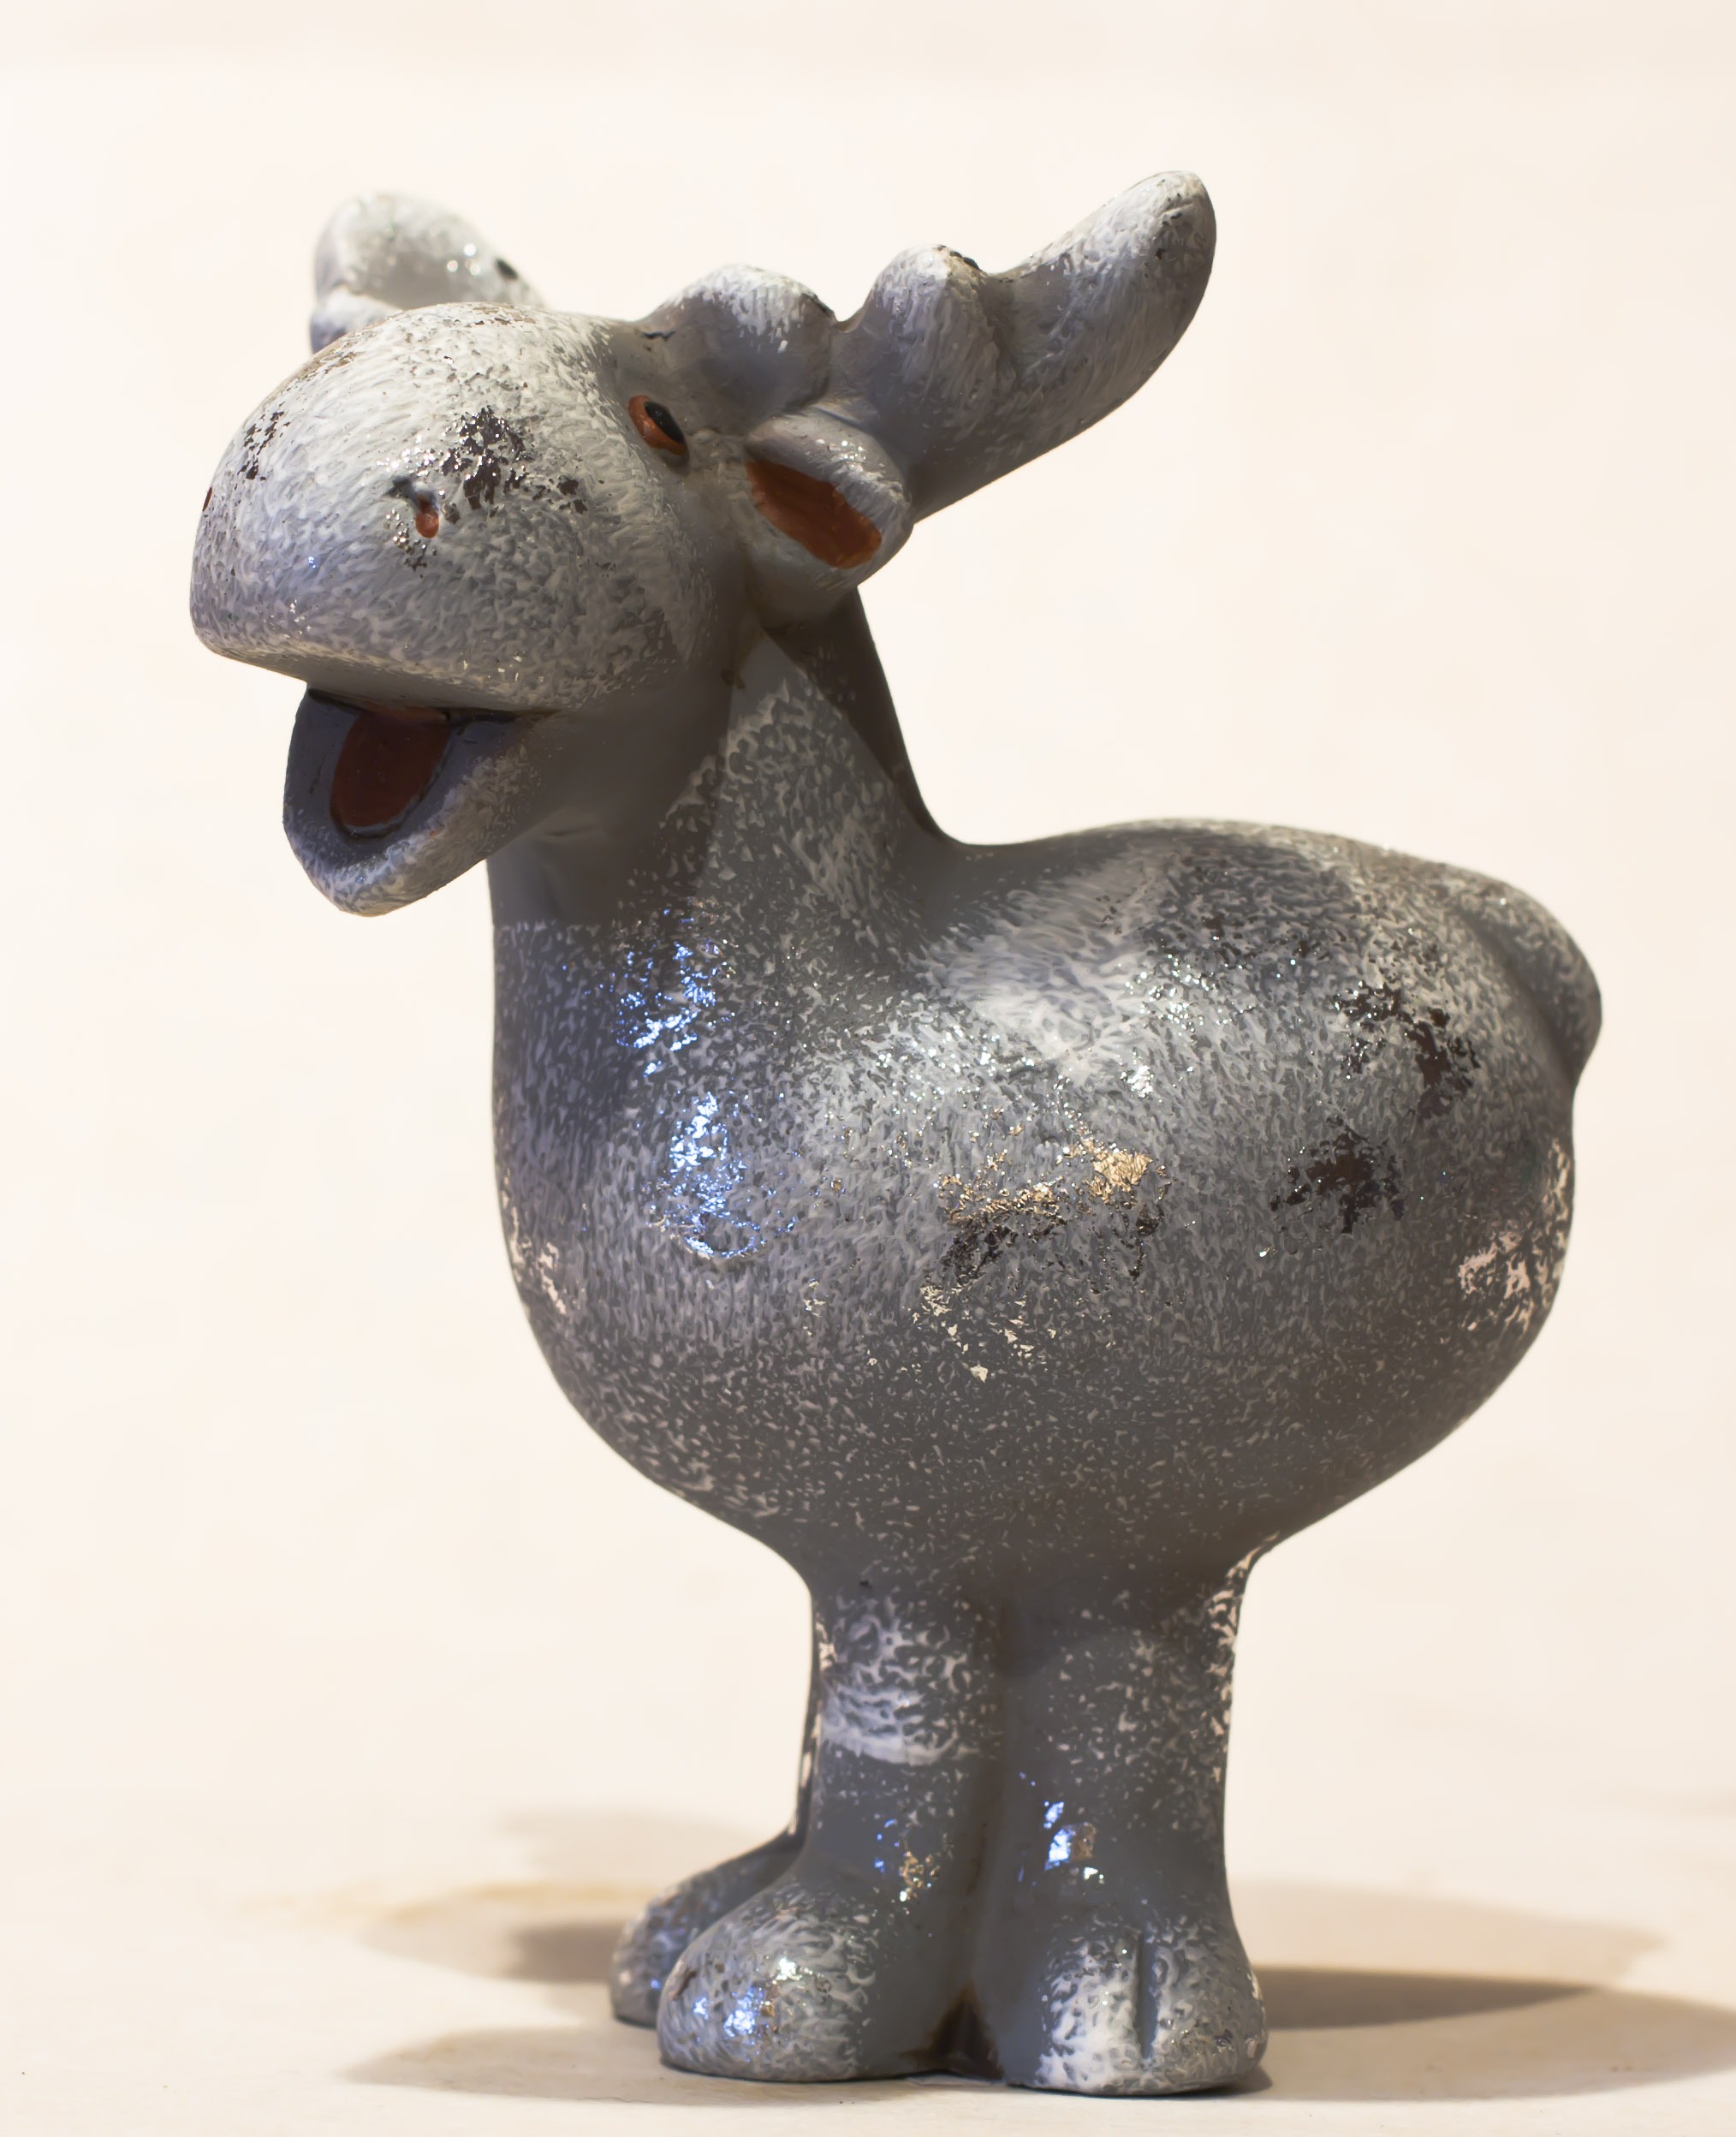
animal, monument, statue, decoration, ceramic, mammal, christmas, toy, material, moose, sculpture, art, figure, figurine, mitbringsel, clay figure, stuffed toy, christmas moose